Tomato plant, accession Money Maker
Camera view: horizontal (90 deg, fisheye); turntable rotation: 210 degrees
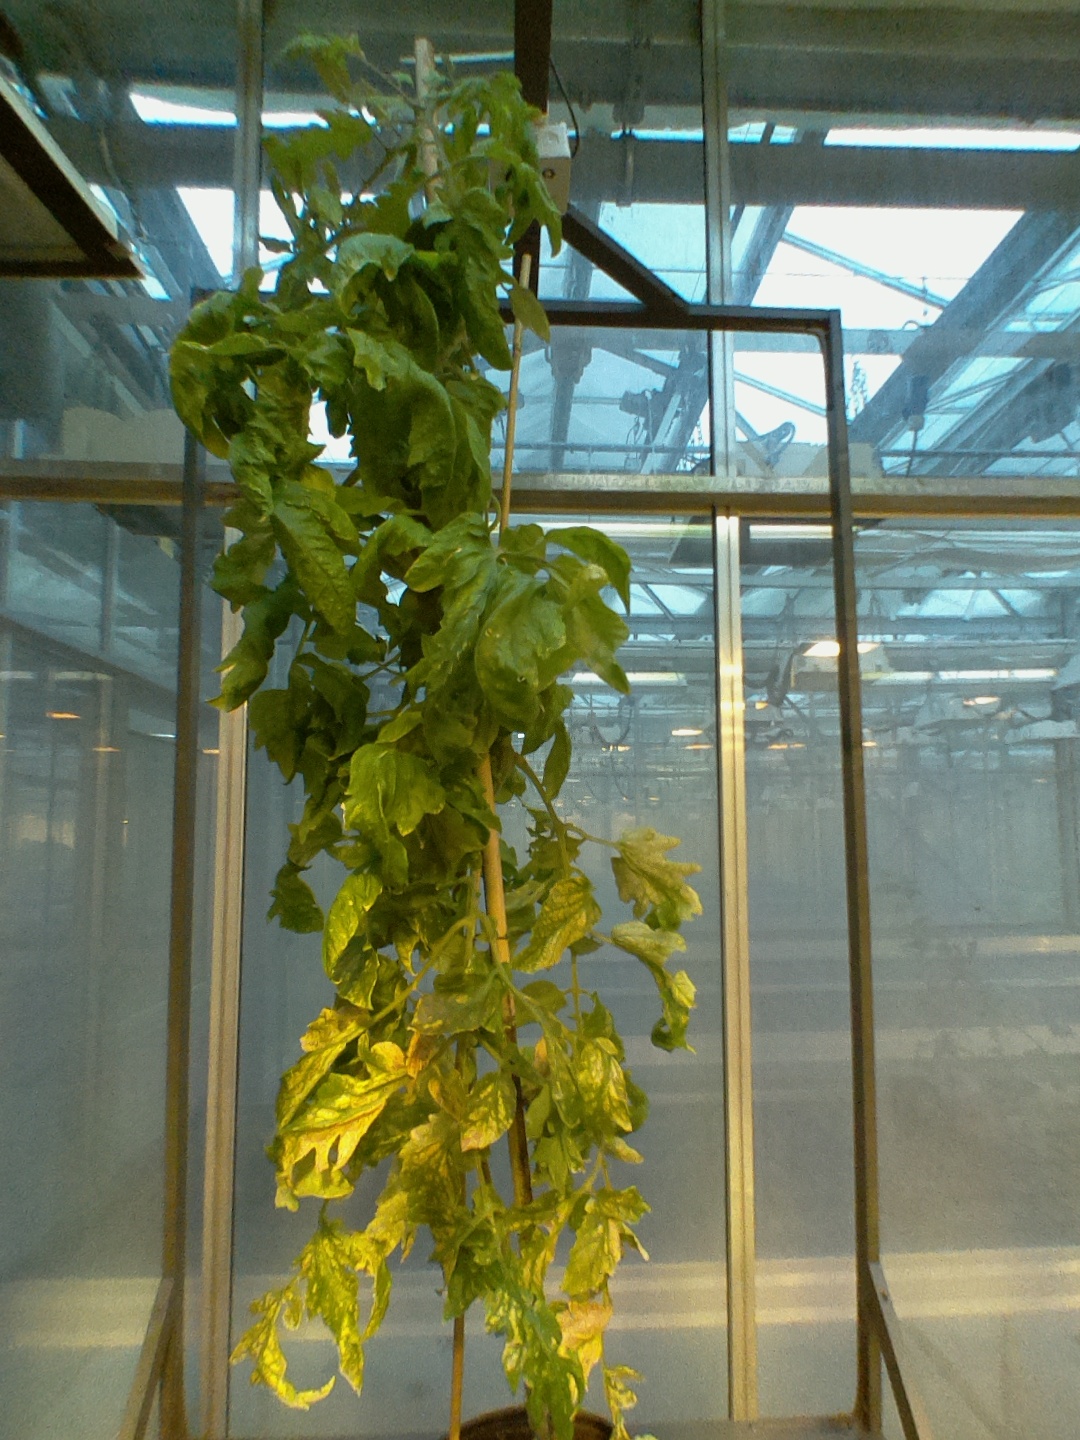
BBCH growth stage 81: 10%-20% of fruits show typical fully ripe color